Shauna Coxsey

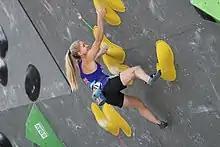
Coxsey climbing at the Boulder World Cup finals in August 2017

Coxsey was mainly active in competition climbing and has participated in several international competitions in bouldering. She has won the British Bouldering Championships on multiple occasions. In 2012, she won the 9th edition of the Melloblocco and placed 2nd in the World Cup stages in Log-Dragomer and Innsbruck. She finished third in the 2012 Bouldering World Cup. In 2013, she cleanly ascended her first problem graded when she climbed "Nuthin' But Sunshine" in Rocky Mountain National Park. In November, she was appointed one of the UK's first British Mountaineering Council Ambassadors.